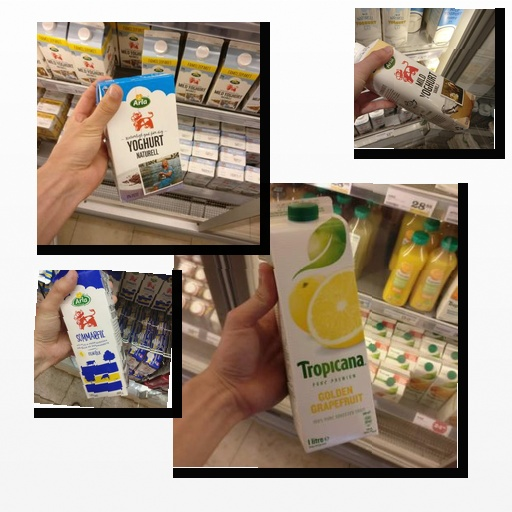
Food items: yoghurt, sour_milk, natural_yogurt, golden_grapefruit_juice